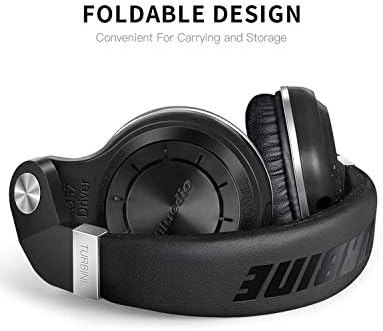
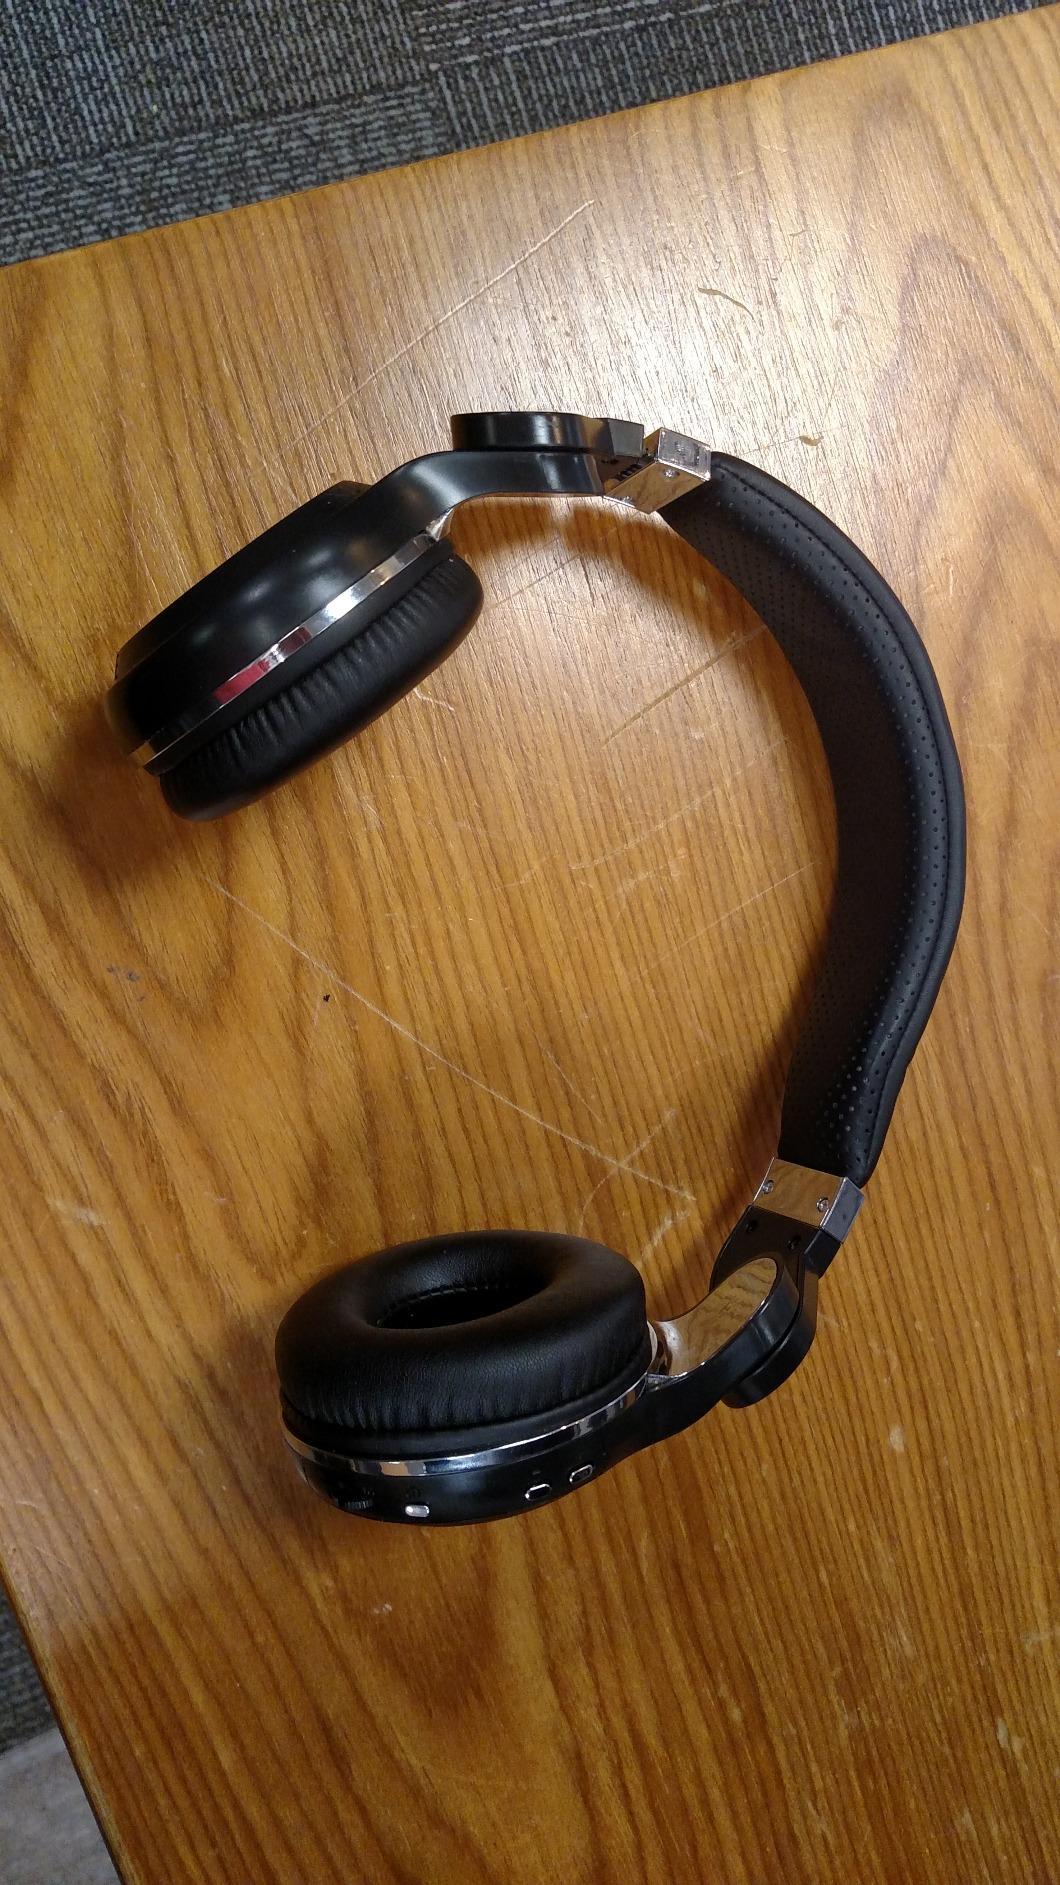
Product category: headphones
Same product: yes